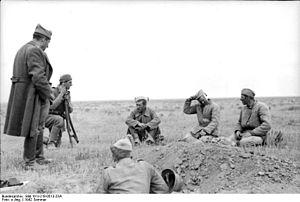
Le Front roumain durant la Seconde Guerre mondiale oppose :
Une proposition de fusion est en cours entre Grande Guerre patriotique et Front de l'Est (Seconde Guerre mondiale).
La Roumanie a participé à la Seconde Guerre mondiale du 22 juin 1941 au 9 mai 1945 : jusqu'au 22 août 1944 le régime Antonescu combat aux côtés de l'Axe tandis que deux divisions, quelques unités de la flotte et aviateurs, combattent du côté Allié ; à partir du 23 août 1944 le pays entier passe du côté des Alliés.
Le mouvement de résistance en Roumanie pendant la Seconde Guerre mondiale se manifeste de cinq manières :